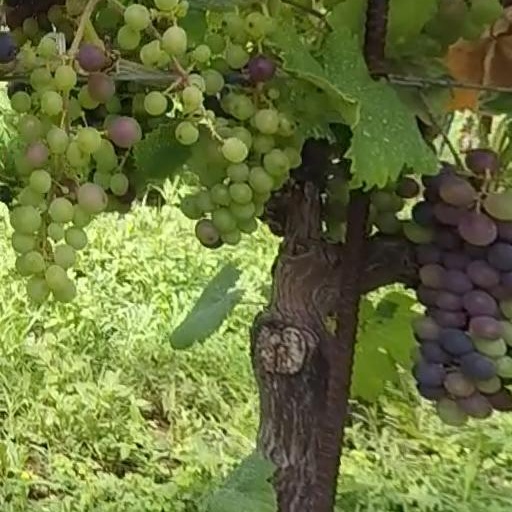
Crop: grape